History of the Argentina national rugby union team

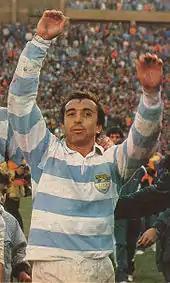
Hugo Porta played 19 years for the "Pumas", scoring 590 points.

After the British Lions visits in 1909 and 1927, the England national team arrived in Argentina for the first time in 1981. The English side played seven matches in the country, with Argentina achieving a 19–19 tie at Ferro Carril Oeste stadium on May 31. Six days later, England won the second test by 12–6.